Aldershot Military Museum

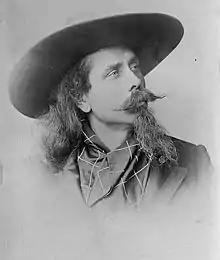
Samuel Franklin Cody has a gallery in the museum

Aldershot Military Museum in Aldershot Military Town in Hampshire, England, was conceived by former Aldershot Garrison commander Brigadier John Reed (1926–1992). Reed believed that it was essential to preserve the history of the military town and founded the Aldershot Military Historical Trust to raise funds for the establishment of the museum. Reed acquired the two Victorian barrack bungalows in which the museum is still based.